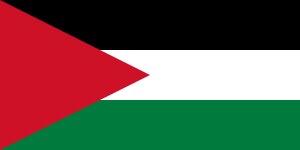
Le conflit israélo-arabe est le nom donné aux relations tendues entre l'État d'Israël et les États arabes environnants, depuis la création d'Israël le 14 mai 1948. Il a eu pour points d'orgue sept conflits armés : la guerre de 1948, la guerre de Suez en 1956, la guerre des Six Jours en 1967, la guerre d'usure en 1967, la guerre du Kippour en 1973, la première guerre du Liban en 1982, et la seconde guerre du Liban en 2006.